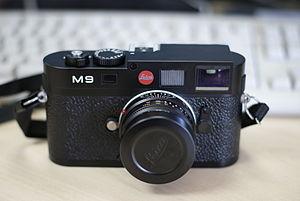
Un appareil photographique numérique est un appareil photographique qui recueille la lumière sur un capteur photographique électronique, plutôt que sur une pellicule photographique, et qui convertit l'information reçue par ce support pour la coder numériquement.
Le Leica M9 est un appareil photographique numérique télémétrique de 18 mégapixels fabriqué par Leica et annoncé le 9 septembre 2009. Il s'agit du successeur du Leica M8 qui était le second appareil télémétrique numérique, le premier étant l'Epson R-D1. À la différence du M8, le M9 est doté d'un capteur plein format de dimension 24×36 mm. Le capteur, fabriqué par Kodak, a été conçu pour permettre la capture des rayons sous un fort angle d'incidence, contrainte imposée par les objectifs grand-angle et le faible tirage optique des Leica M. Il possède un filtre infrarouge, qui permet d'éviter d'avoir à monter un filtre infrarouge sur l'objectif, comme il fallait le faire sur le M8.
La mise au point télémétrique se base sur un instrument, le télémètre, permettant de mesurer la distance entre l'appareil photographique ou la caméra et le sujet visé sans qu'il soit nécessaire de se déplacer de l'un à l'autre. Le nom « télémètre » vient de « télé », distance, et « mètre », mesure, pour « mesure à distance » autant que « mesure de distance ». Il en existe deux types principaux.